Germanic peoples

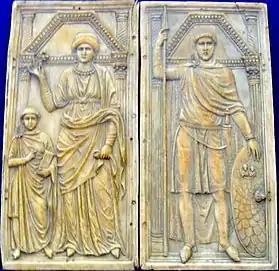
A replica of an ivory diptych probably depicting Stilicho (on the right), the son of a Vandal father and a Roman mother, who became the most powerful man in the Western Roman Empire from 395 to 408 CE

The century after the Batavian Revolt saw mostly peace between the Germanic peoples and Rome. In 83 CE, Emperor Domitian of the Flavian dynasty attacked the Chatti north of Mogontiacum (now Mainz). This war would last until 85 CE. Following the end of the war with the Chatti, Domitian reduced the number of Roman soldiers on the upper Rhine and shifted the Roman military to guarding the Danube frontier, beginning the construction of the "limes", the longest fortified border in the empire. The period afterwards was peaceful enough that the emperor Trajan reduced the number of soldiers on the frontier. According to Edward James, the Romans appear to have reserved the right to choose rulers among the barbarians on the frontier.